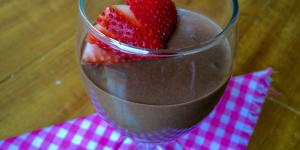
natillas de chocolate